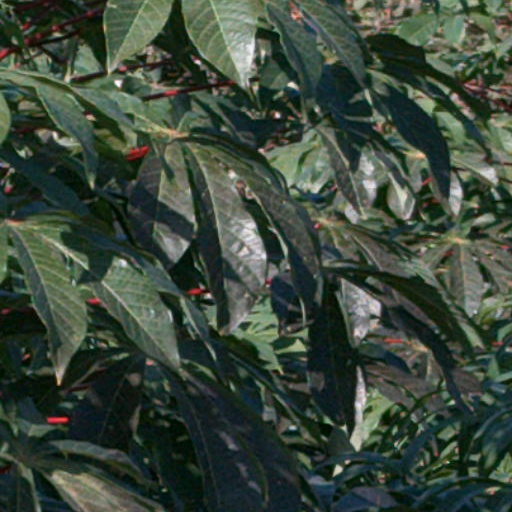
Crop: cassava